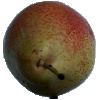
Label: pear_forelle